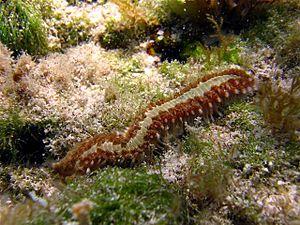
Les Amphinomida sont un ordre de polychètes marins vagiles.
Les Amphinomidae sont une famille de vers polychètes marins d'origine tropicale ou équatoriale, également appelés « vers de feu ». Plusieurs espèces sont conservées en aquarium marin pour leur utilité écologique ou simplement leur esthétique parfois spectaculaire.